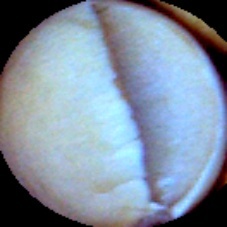
Label: Broken